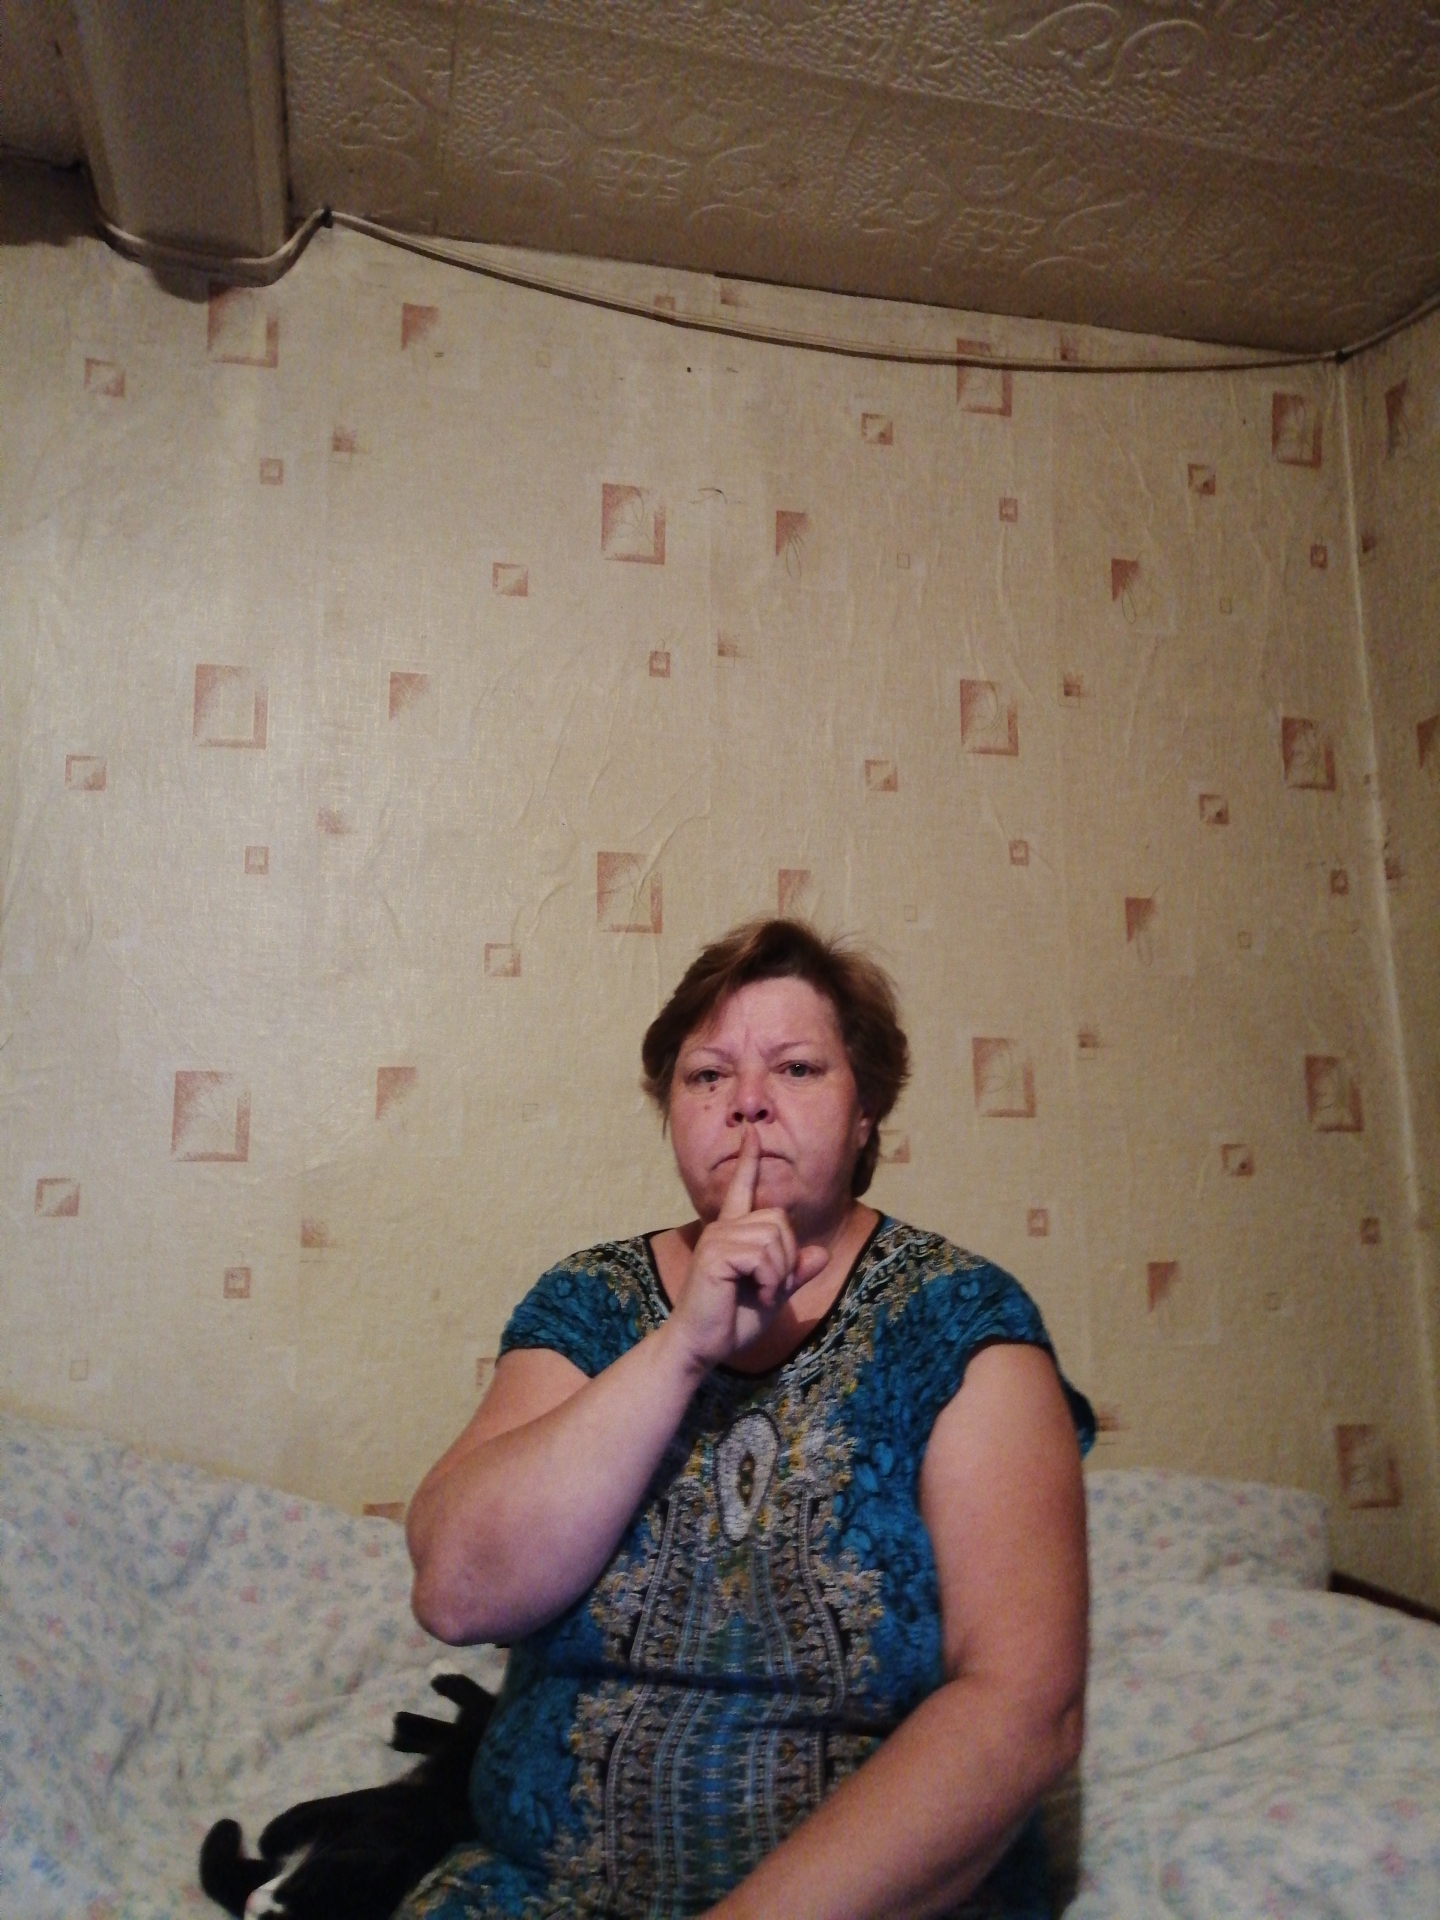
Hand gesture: mute